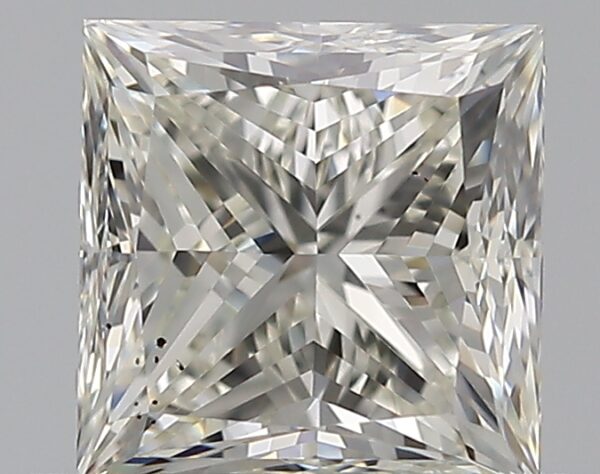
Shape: princess
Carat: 0.72
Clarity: VS2
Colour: K
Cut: VG
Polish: EX
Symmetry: VG
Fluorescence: F
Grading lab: GIA
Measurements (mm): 4.78 x 4.75 x 3.54